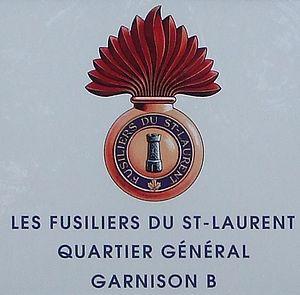
Insigne des Fusiliers du Saint-Laurent sur l'édifice du 77 2e Rue Ouest à Rimouski.